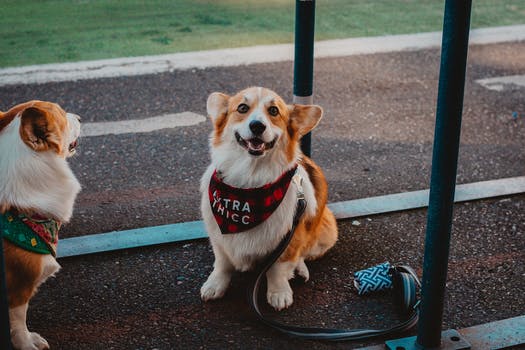
Label: No Watermark